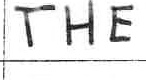
Label: the